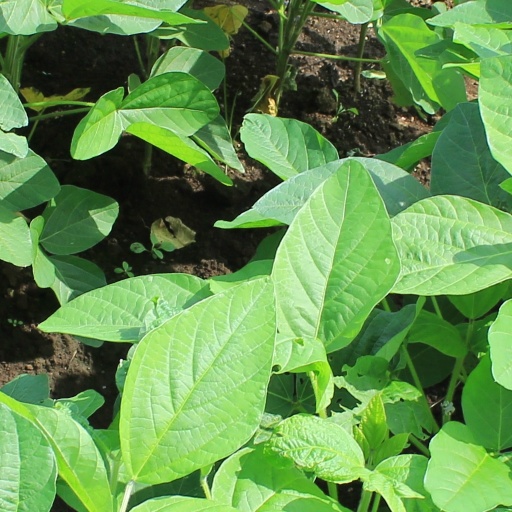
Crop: soybean